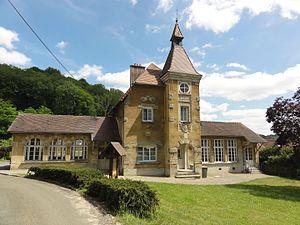
Sancy-les-Cheminots est une commune française située dans le département de l'Aisne, en région Hauts-de-France.